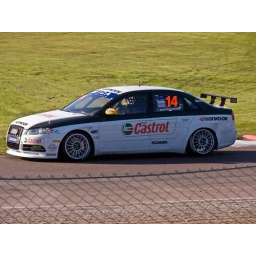
Grainy, because I used iso400 in this fast turn where the ground outside the fence were high enough.